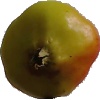
Label: Apple Red Yellow 2